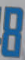
Number: 8